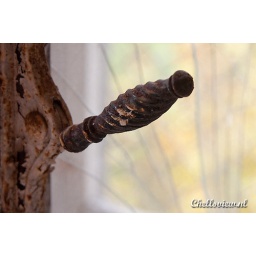
Window handle, broken glass in the back: almost all of the 500 windows of the castle are gone or at least broken